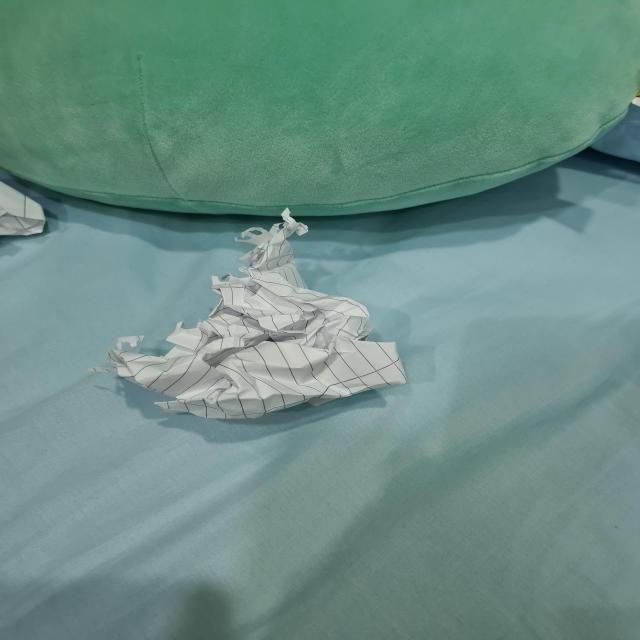
Label: tissues